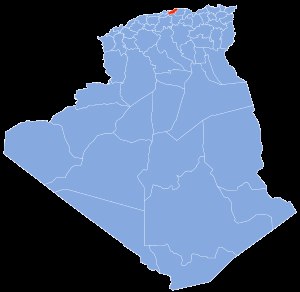
Boumerdès (provins)
Provinsen Boumerdès (markeret med rødt)
Provinsen Boumerdès er en af Algeriets 48 provinser. Administrationscenteret er Boumerdès.